Florina

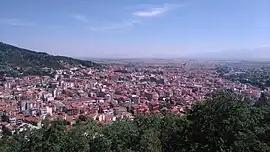
View of the city of Florina towards the NE

Florina ("Flórina"; known also by some alternative names) is a town and municipality in the mountainous northwestern Macedonia, Greece. Its motto is, 'Where Greece begins'.